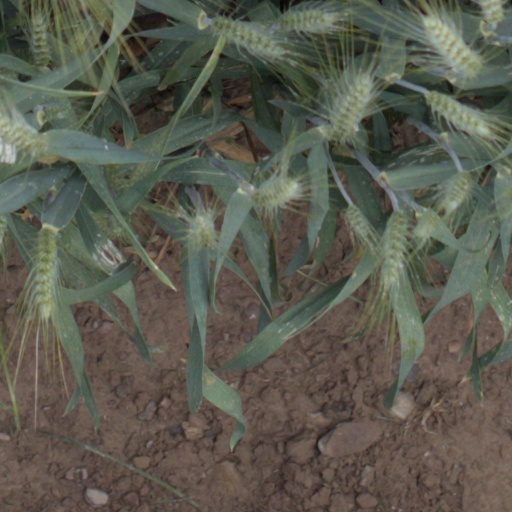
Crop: wheat